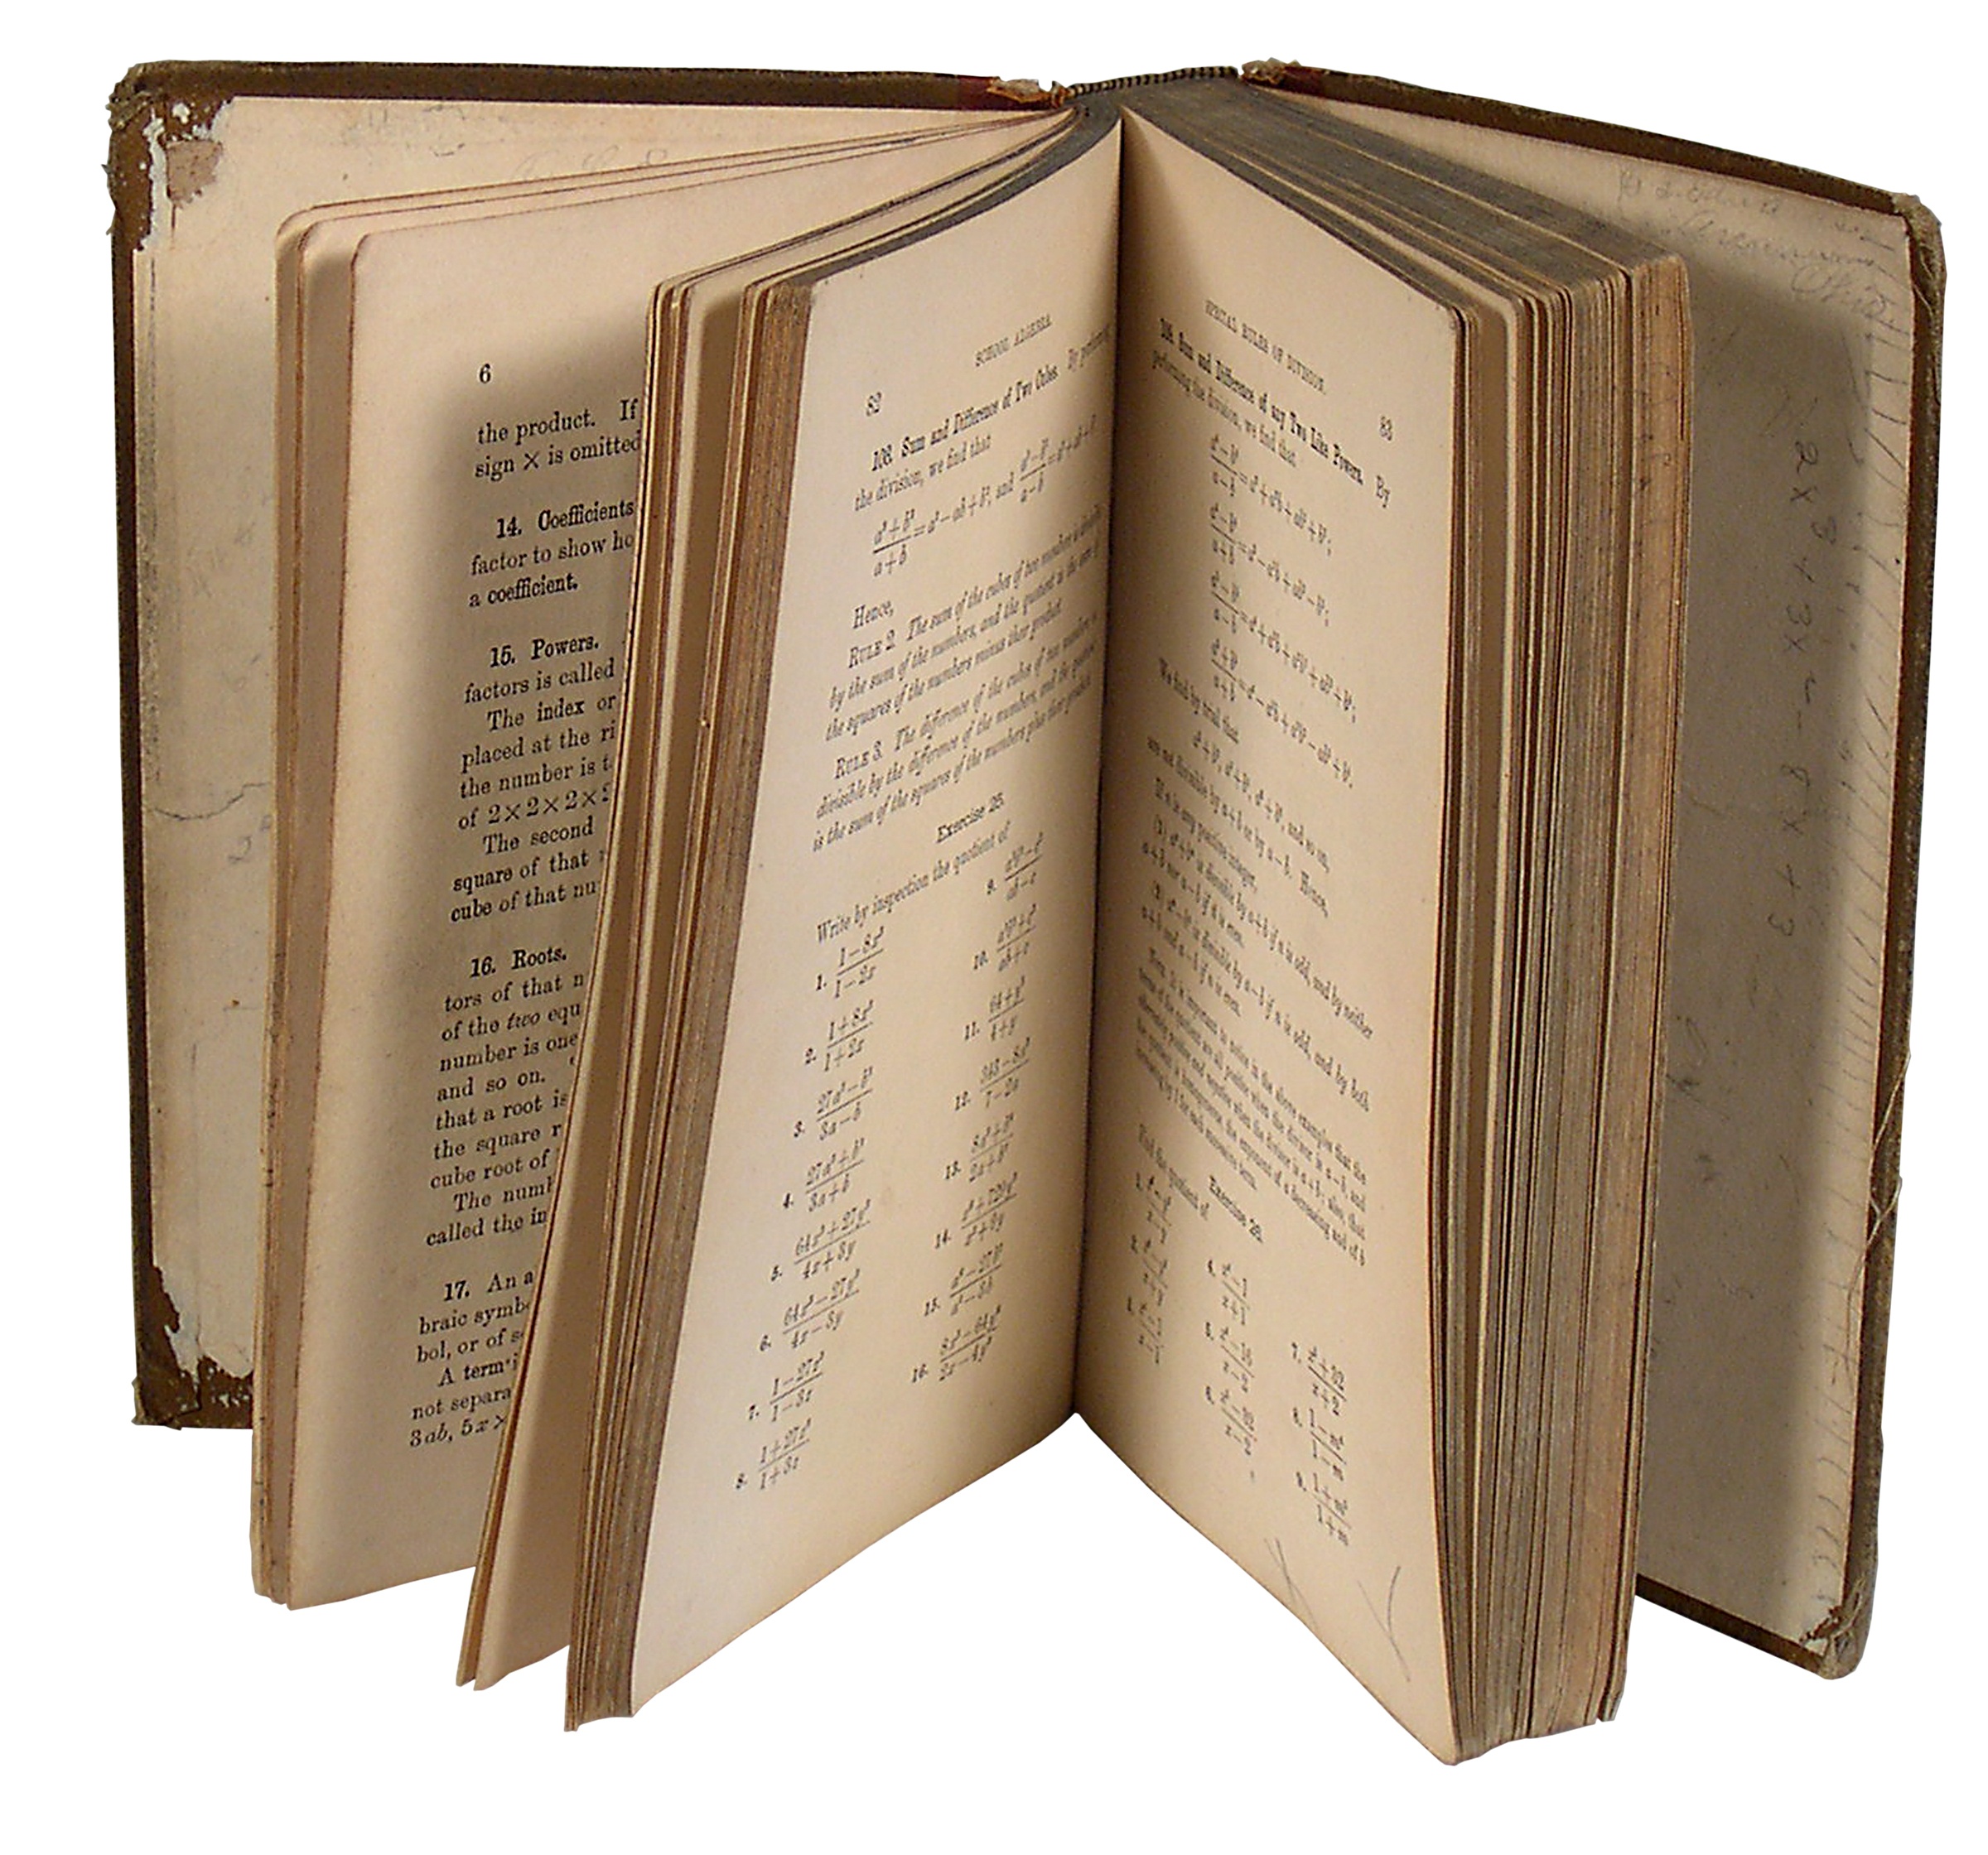
book, read, wood, vintage, antique, retro, old, reading, brown, paper, education, open book, brand, literature, library, school, document, information, cover, aged, knowledge, library books, old books